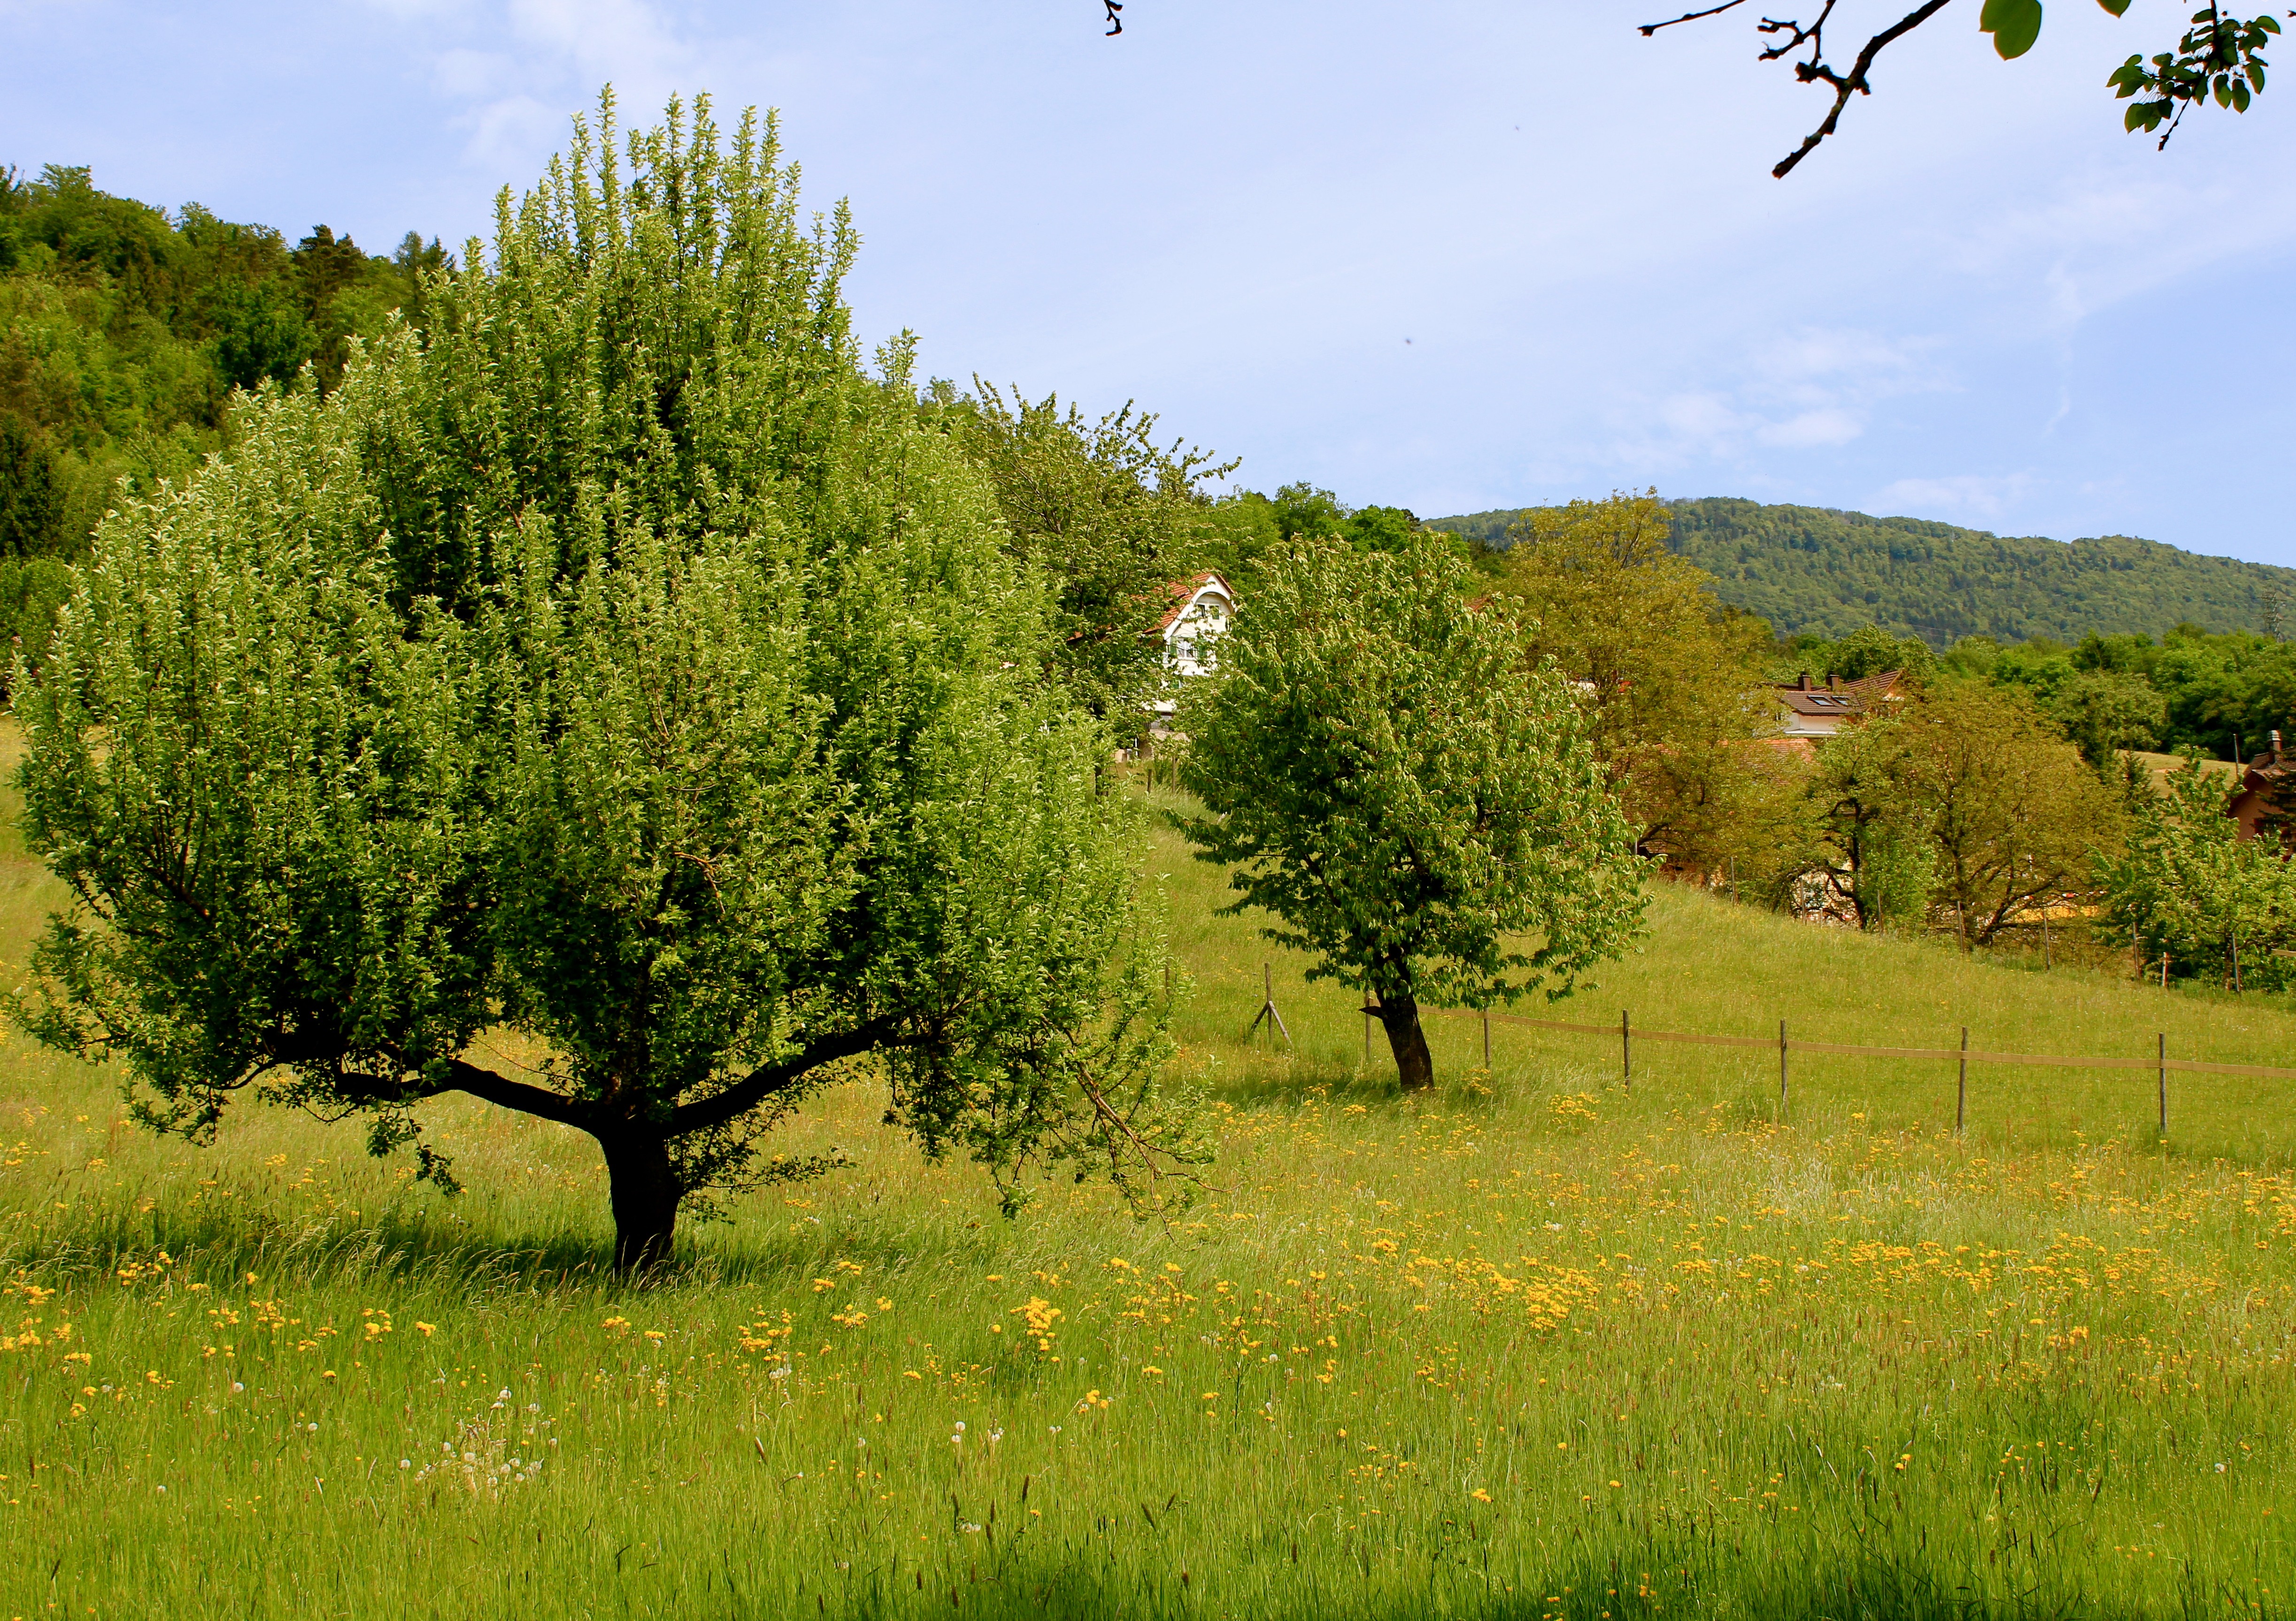
landscape, tree, nature, forest, grass, plant, field, meadow, prairie, leaf, hill, flower, green, pasture, autumn, grassland, shrub, woodland, habitat, ecosystem, rural area, biome, natural environment, woody plant